College of Saint Teresa

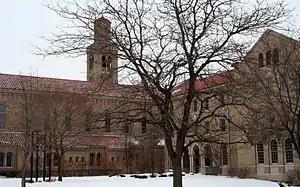
Chapel and convent buildings on the old college campus.

The College of Saint Teresa was a Catholic women's college in Winona, Minnesota, United States. Previously a women's seminary, it became a college in 1907 and was operated by the Sisters of Saint Francis of Rochester, Minnesota until its closing in 1989.